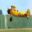
Label: airplane